Aquarius (drink)

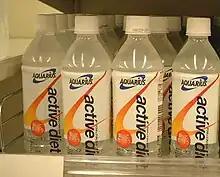
Aquarius Active Diet, marketed in Japan

In Peru, "Aquarius Frugos" is sold nationwide in 500 ml plastic bottles.